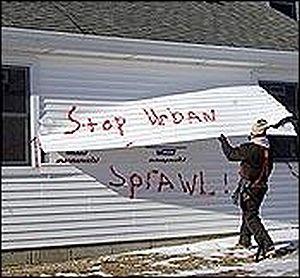
L'Earth Liberation Front est le nom collectif utilisé par des individus, des groupes d'affinité et des réseaux autonomes qui utilisent le sabotage économique et les actions directes dans le but de faire cesser ou protester contre l’exploitation et la destruction de l’environnement.